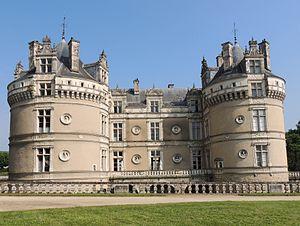
La façade François Ier, de style Renaissance, au château du Lude, en Sarthe.
Le château du Lude se situe dans la commune du Lude dans le département français de la Sarthe.
L'histoire du Lude recouvre l'ensemble des évènements, anciens ou plus récents, liés à cette ville française. Les ensembles mégalithiques présents en vallée du Loir témoignent d'une occupation de la région dès la période néolithique, tandis que l'éperon du camp de Vaux et le site de Cherré, tous deux situés à quelques kilomètres à l'est du Lude, montrent son dynamisme de l'âge du bronze à l'Antiquité.